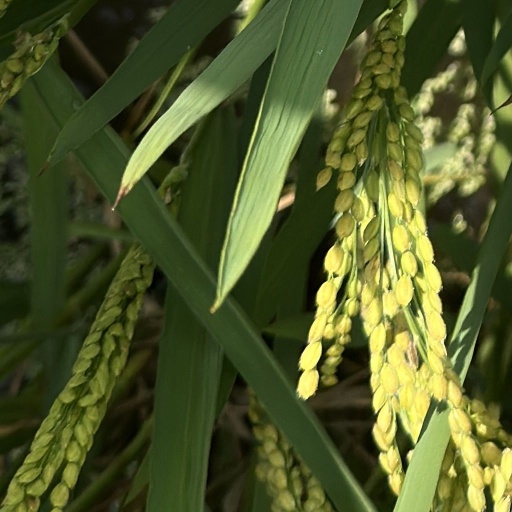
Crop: rice